Cross-regional relations between North and Sub-Saharan Africa

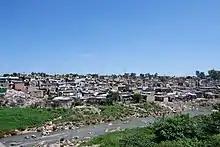
Migrant settlement in South Africa

Arabic is one of the most widespread languages in Africa, with a large degree of internal diversity between its many dialects. Some examples of predominant African Arabic dialects include North African, Egyptian, and Sudanese. It is also a minority language in a variety of sub-Saharan African countries, such as Nigeria, Chad, and Eritrea. This is reflective of its nature as a language that bears a high degree of interconnection with Islamic culture and traditions.